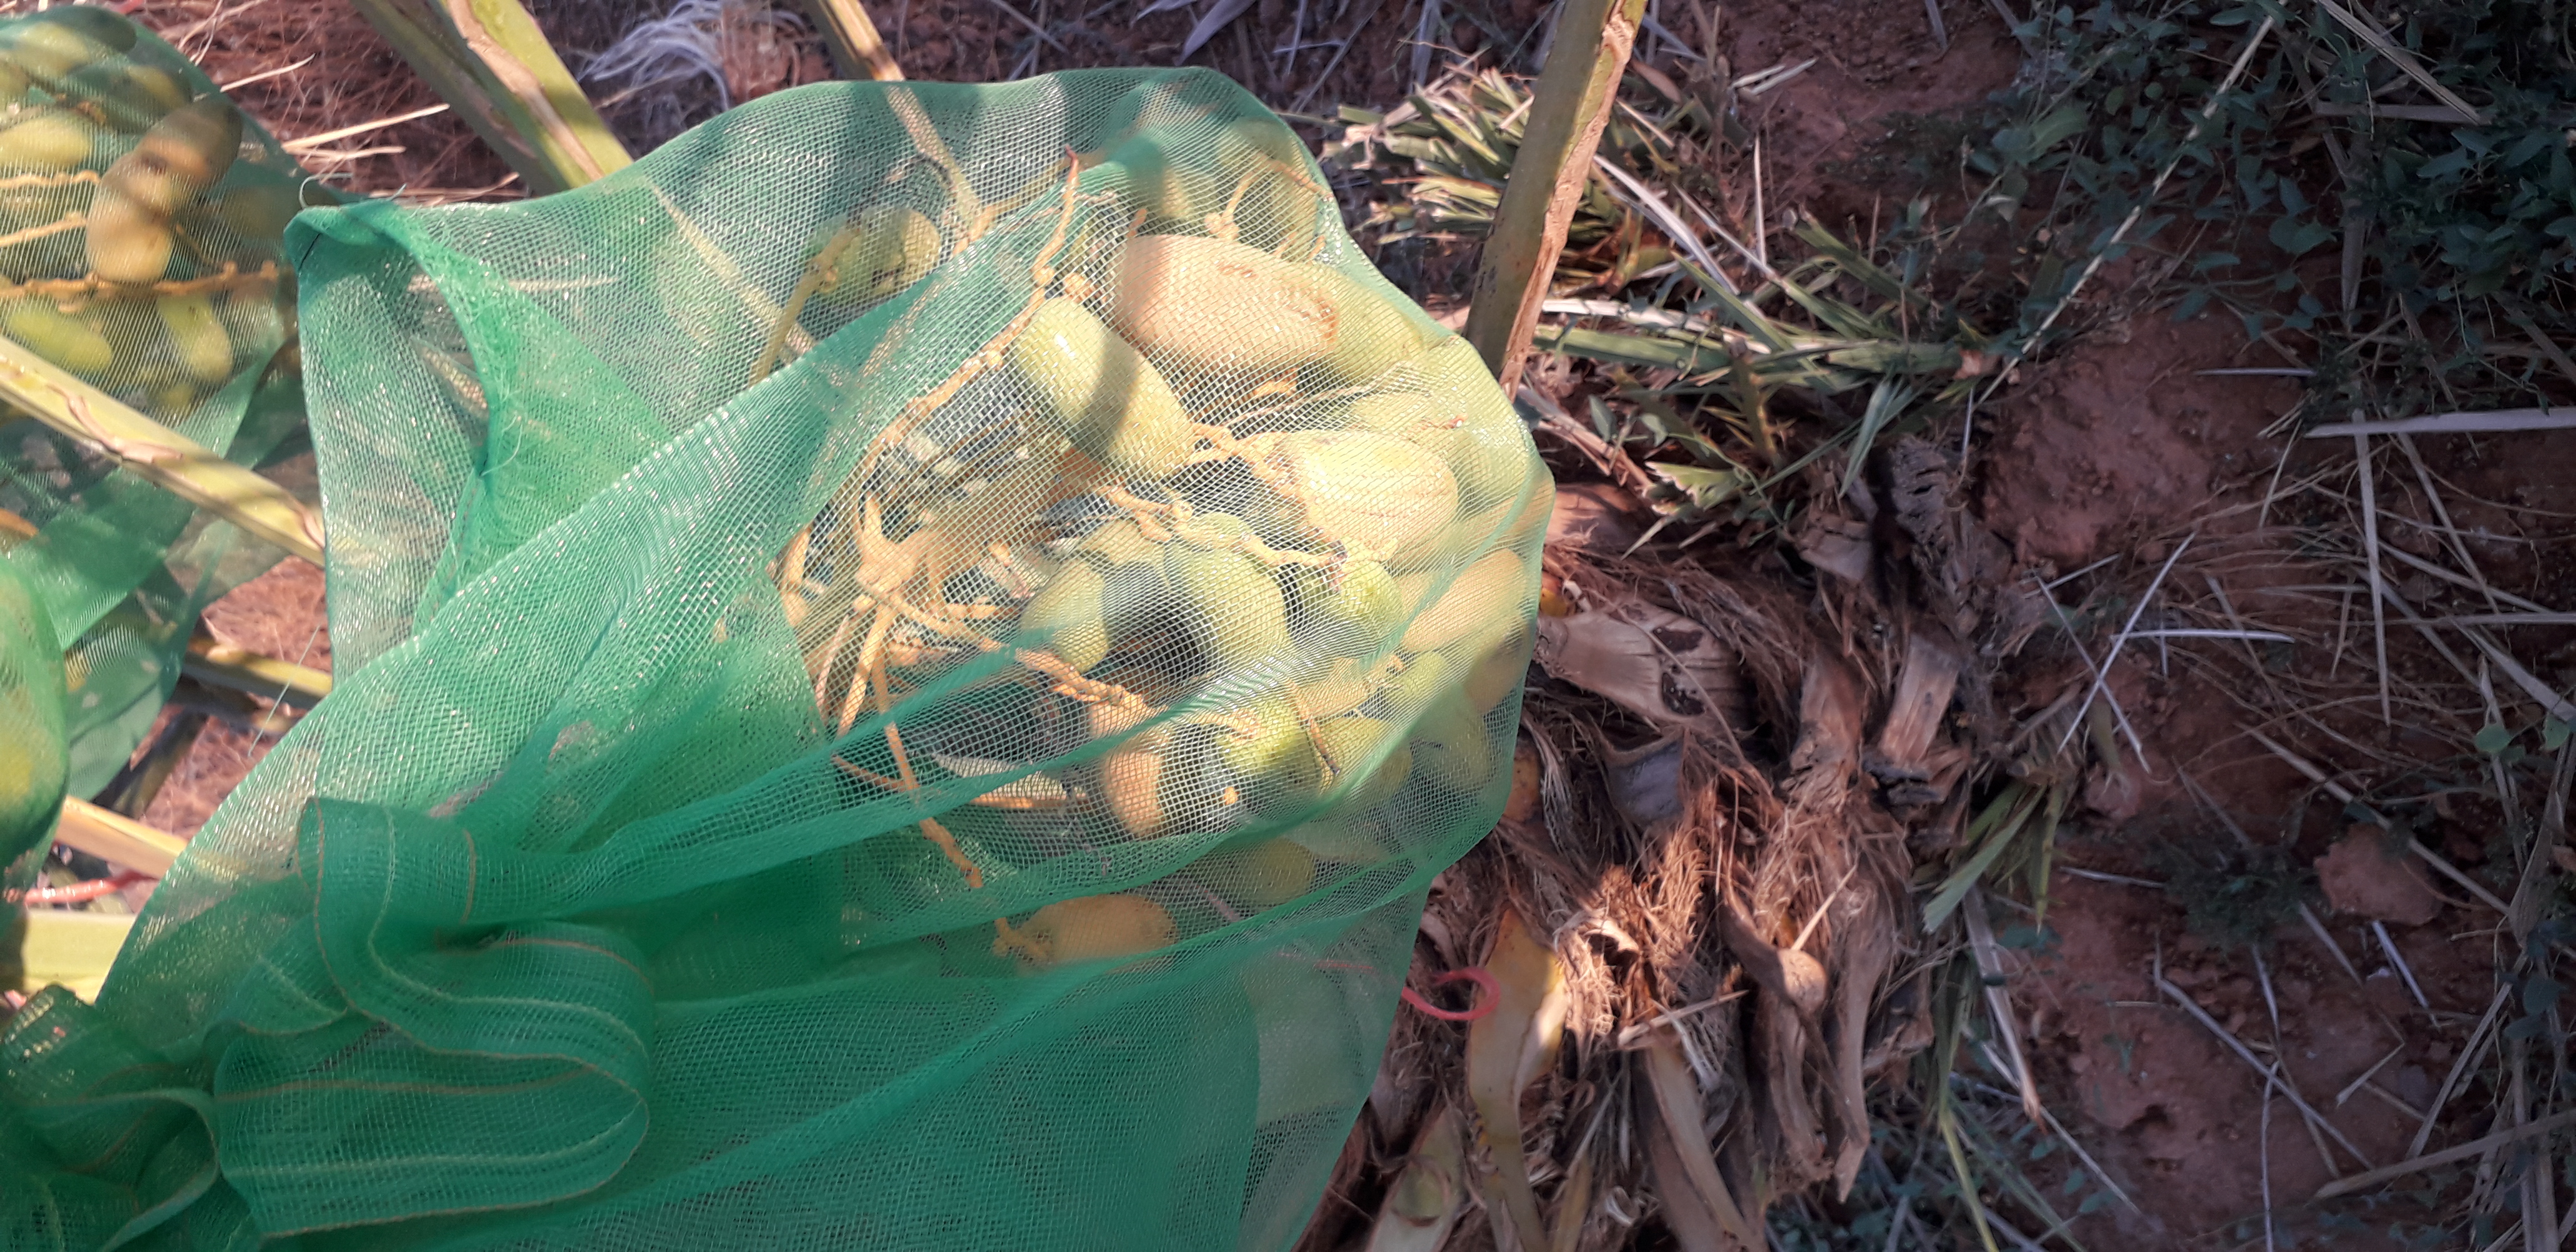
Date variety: Boumajhoul